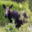
Label: deer